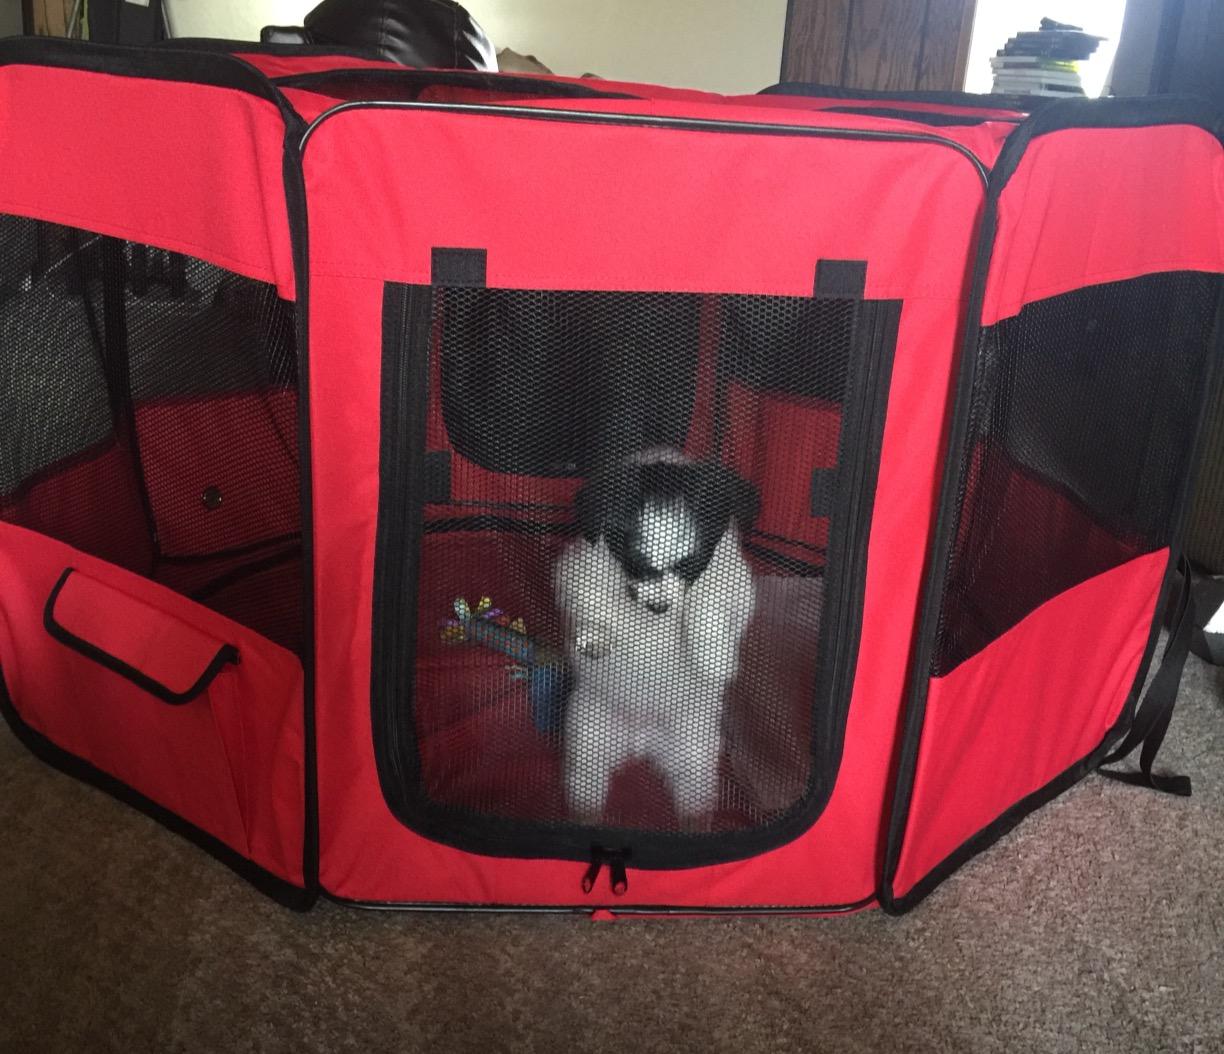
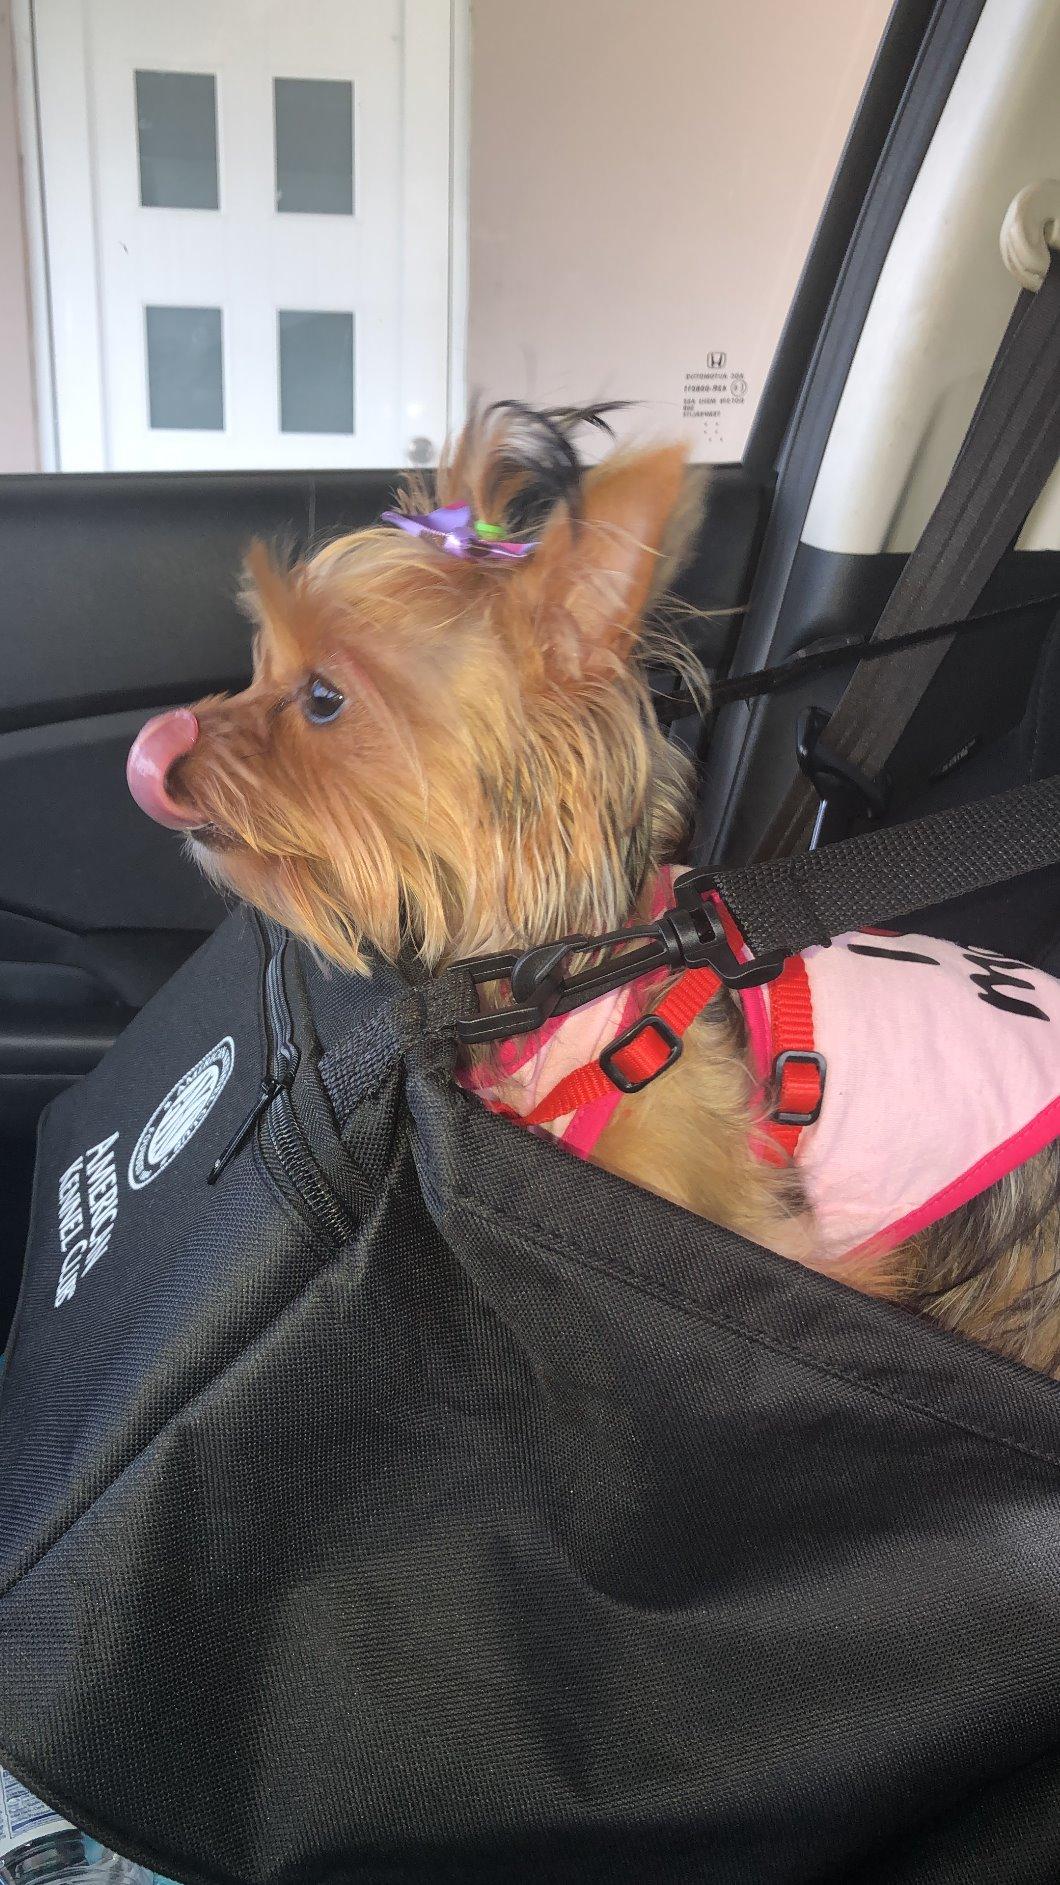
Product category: items_kennel
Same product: no